Qhunqhu Wankani

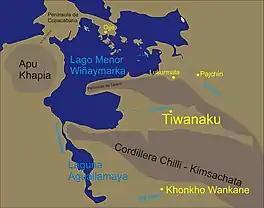
Location of Qhunqhu Wankani

Qhunqhu Wankani (Aymara, Hispanicized spellings "Khonkho Wankane, Khonkho Wankani, Khonko Huancane, Qhunqhu Wankane") is an archaeological site in Bolivia located in the La Paz Department, Ingavi Province, Jesús de Machaca Municipality. It is situated south of Lake Wiñaymarka, the southern part of Lake Titicaca, and south of Tiwanku, near the village Qhunqhu Liqiliqi.